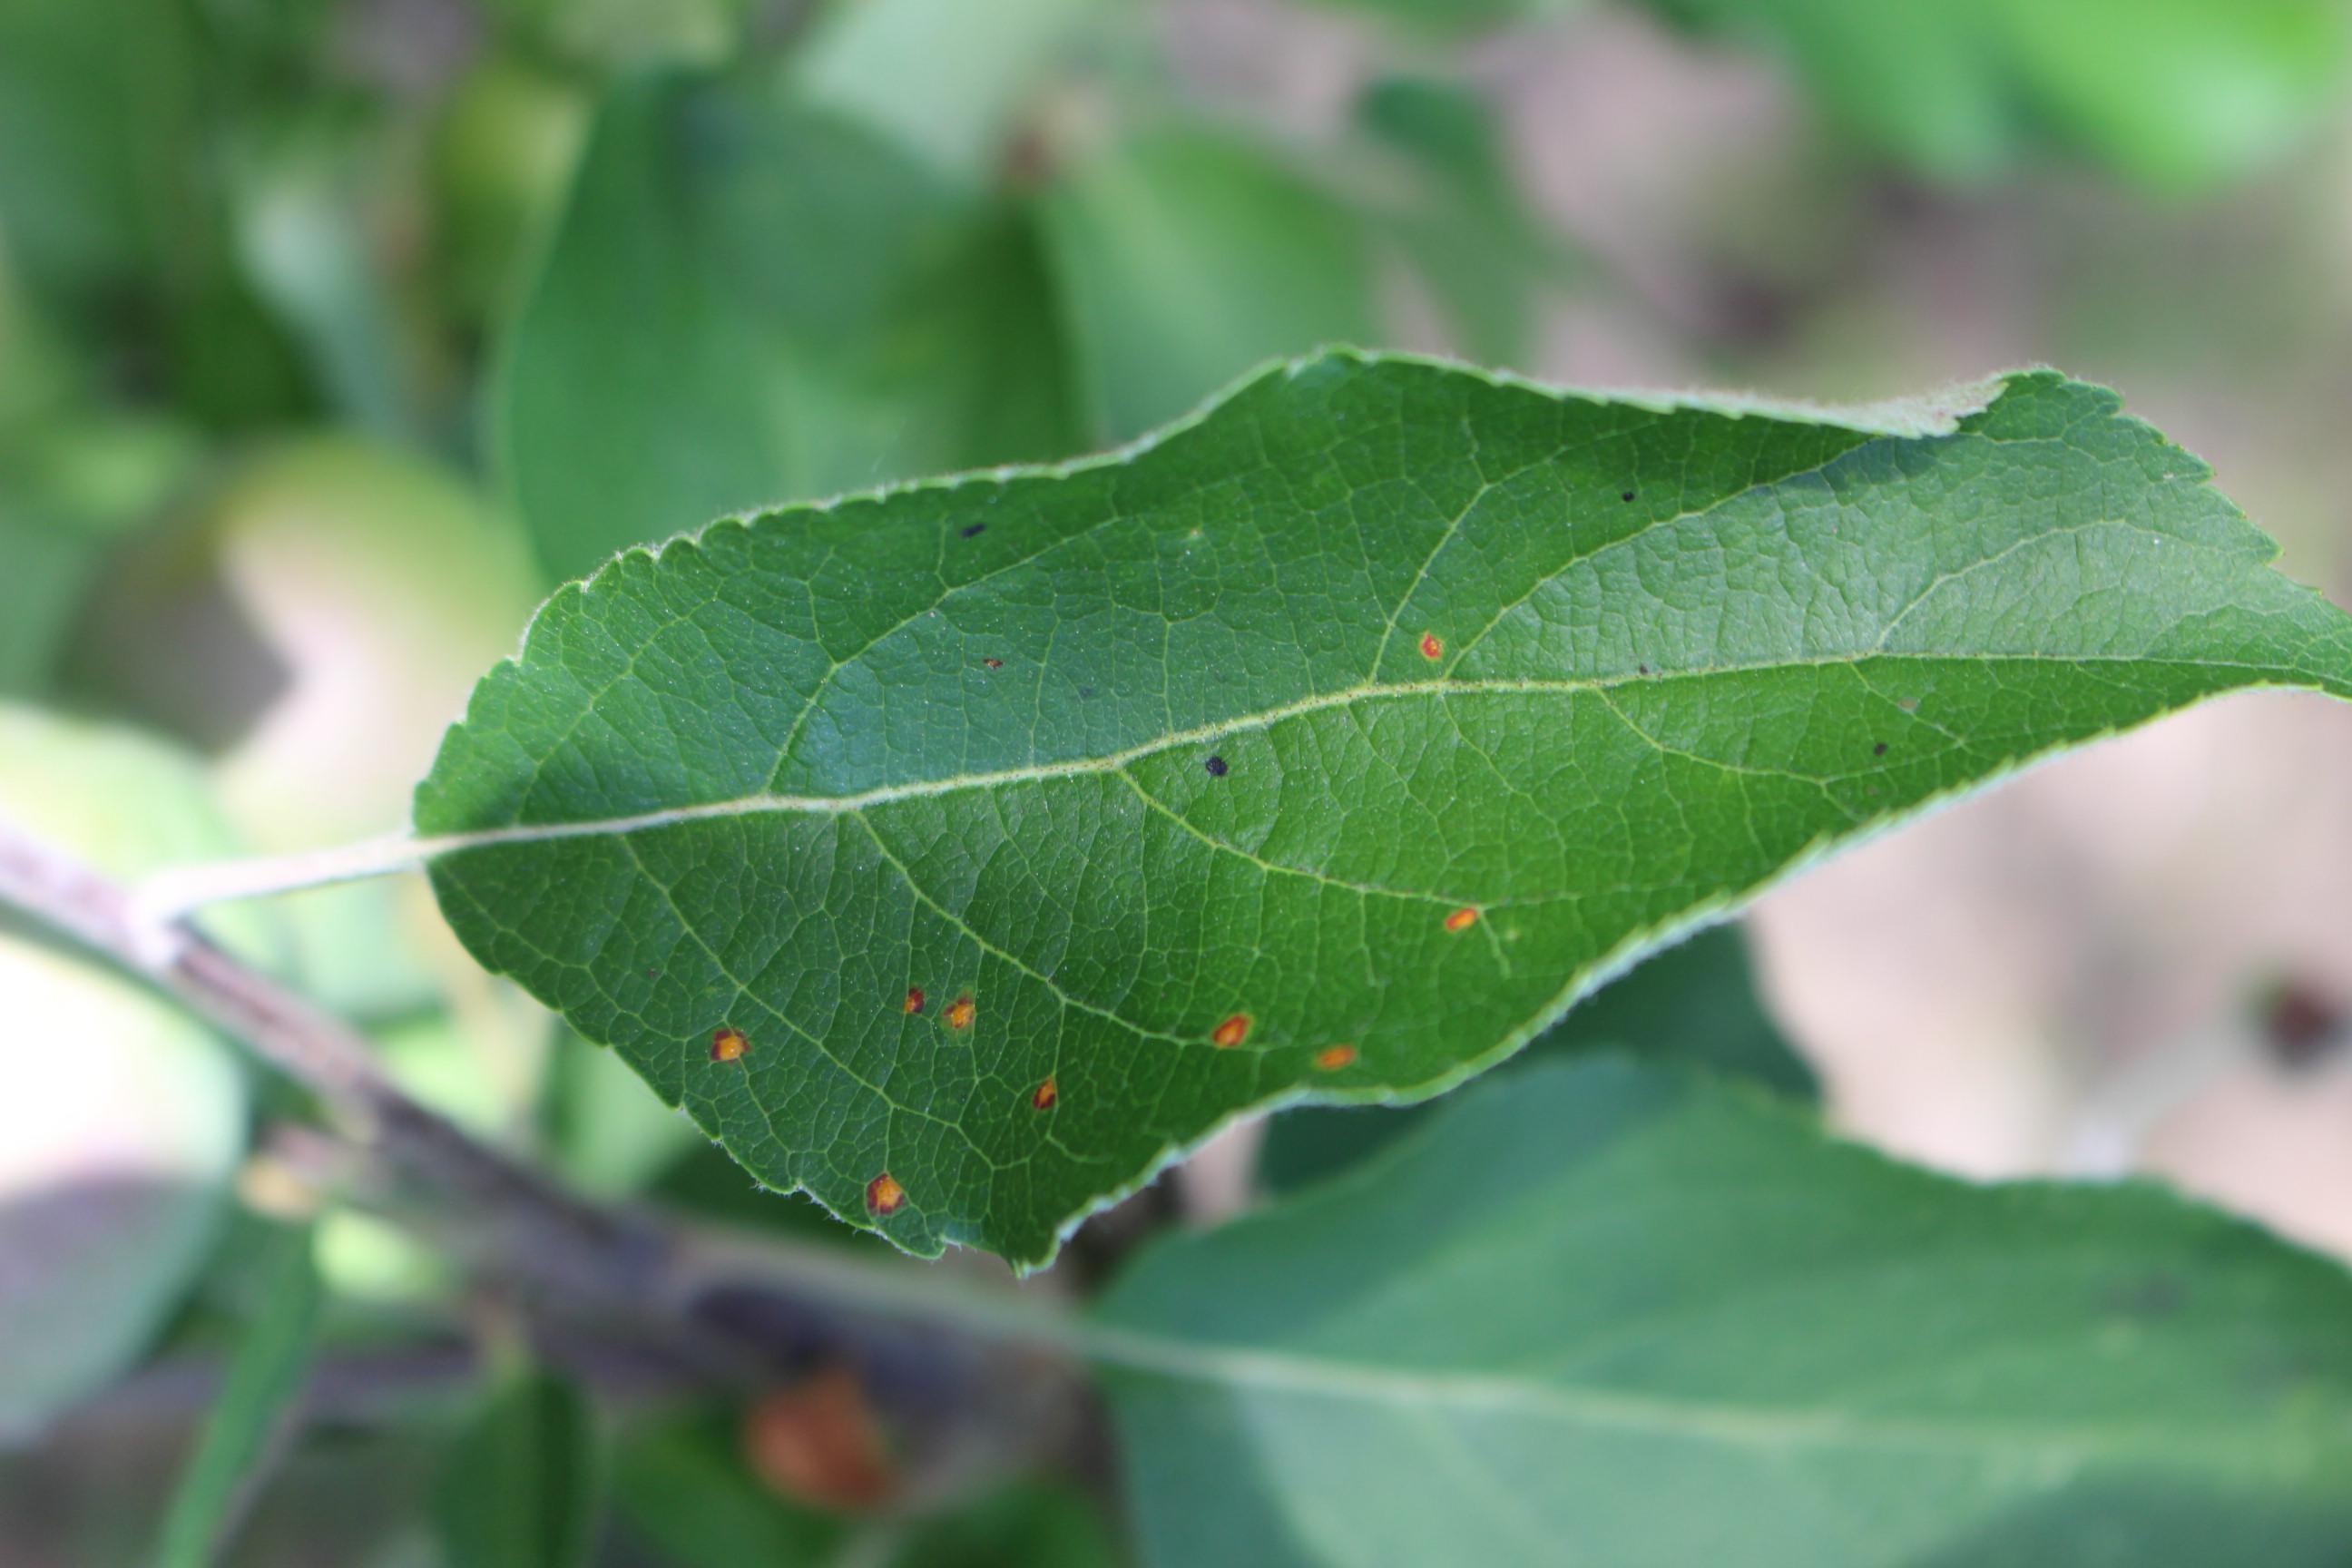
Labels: rust